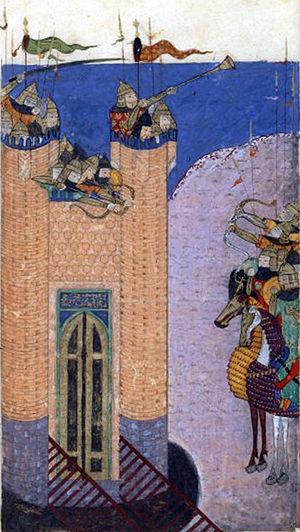
Siège d'Alamût (1256). Târîh-i djahângushâ'î Djuvaynî. Русский: Осада Аламута войсками Хулагу (1256). «Тарих-и-джехангуша» Джувейни.